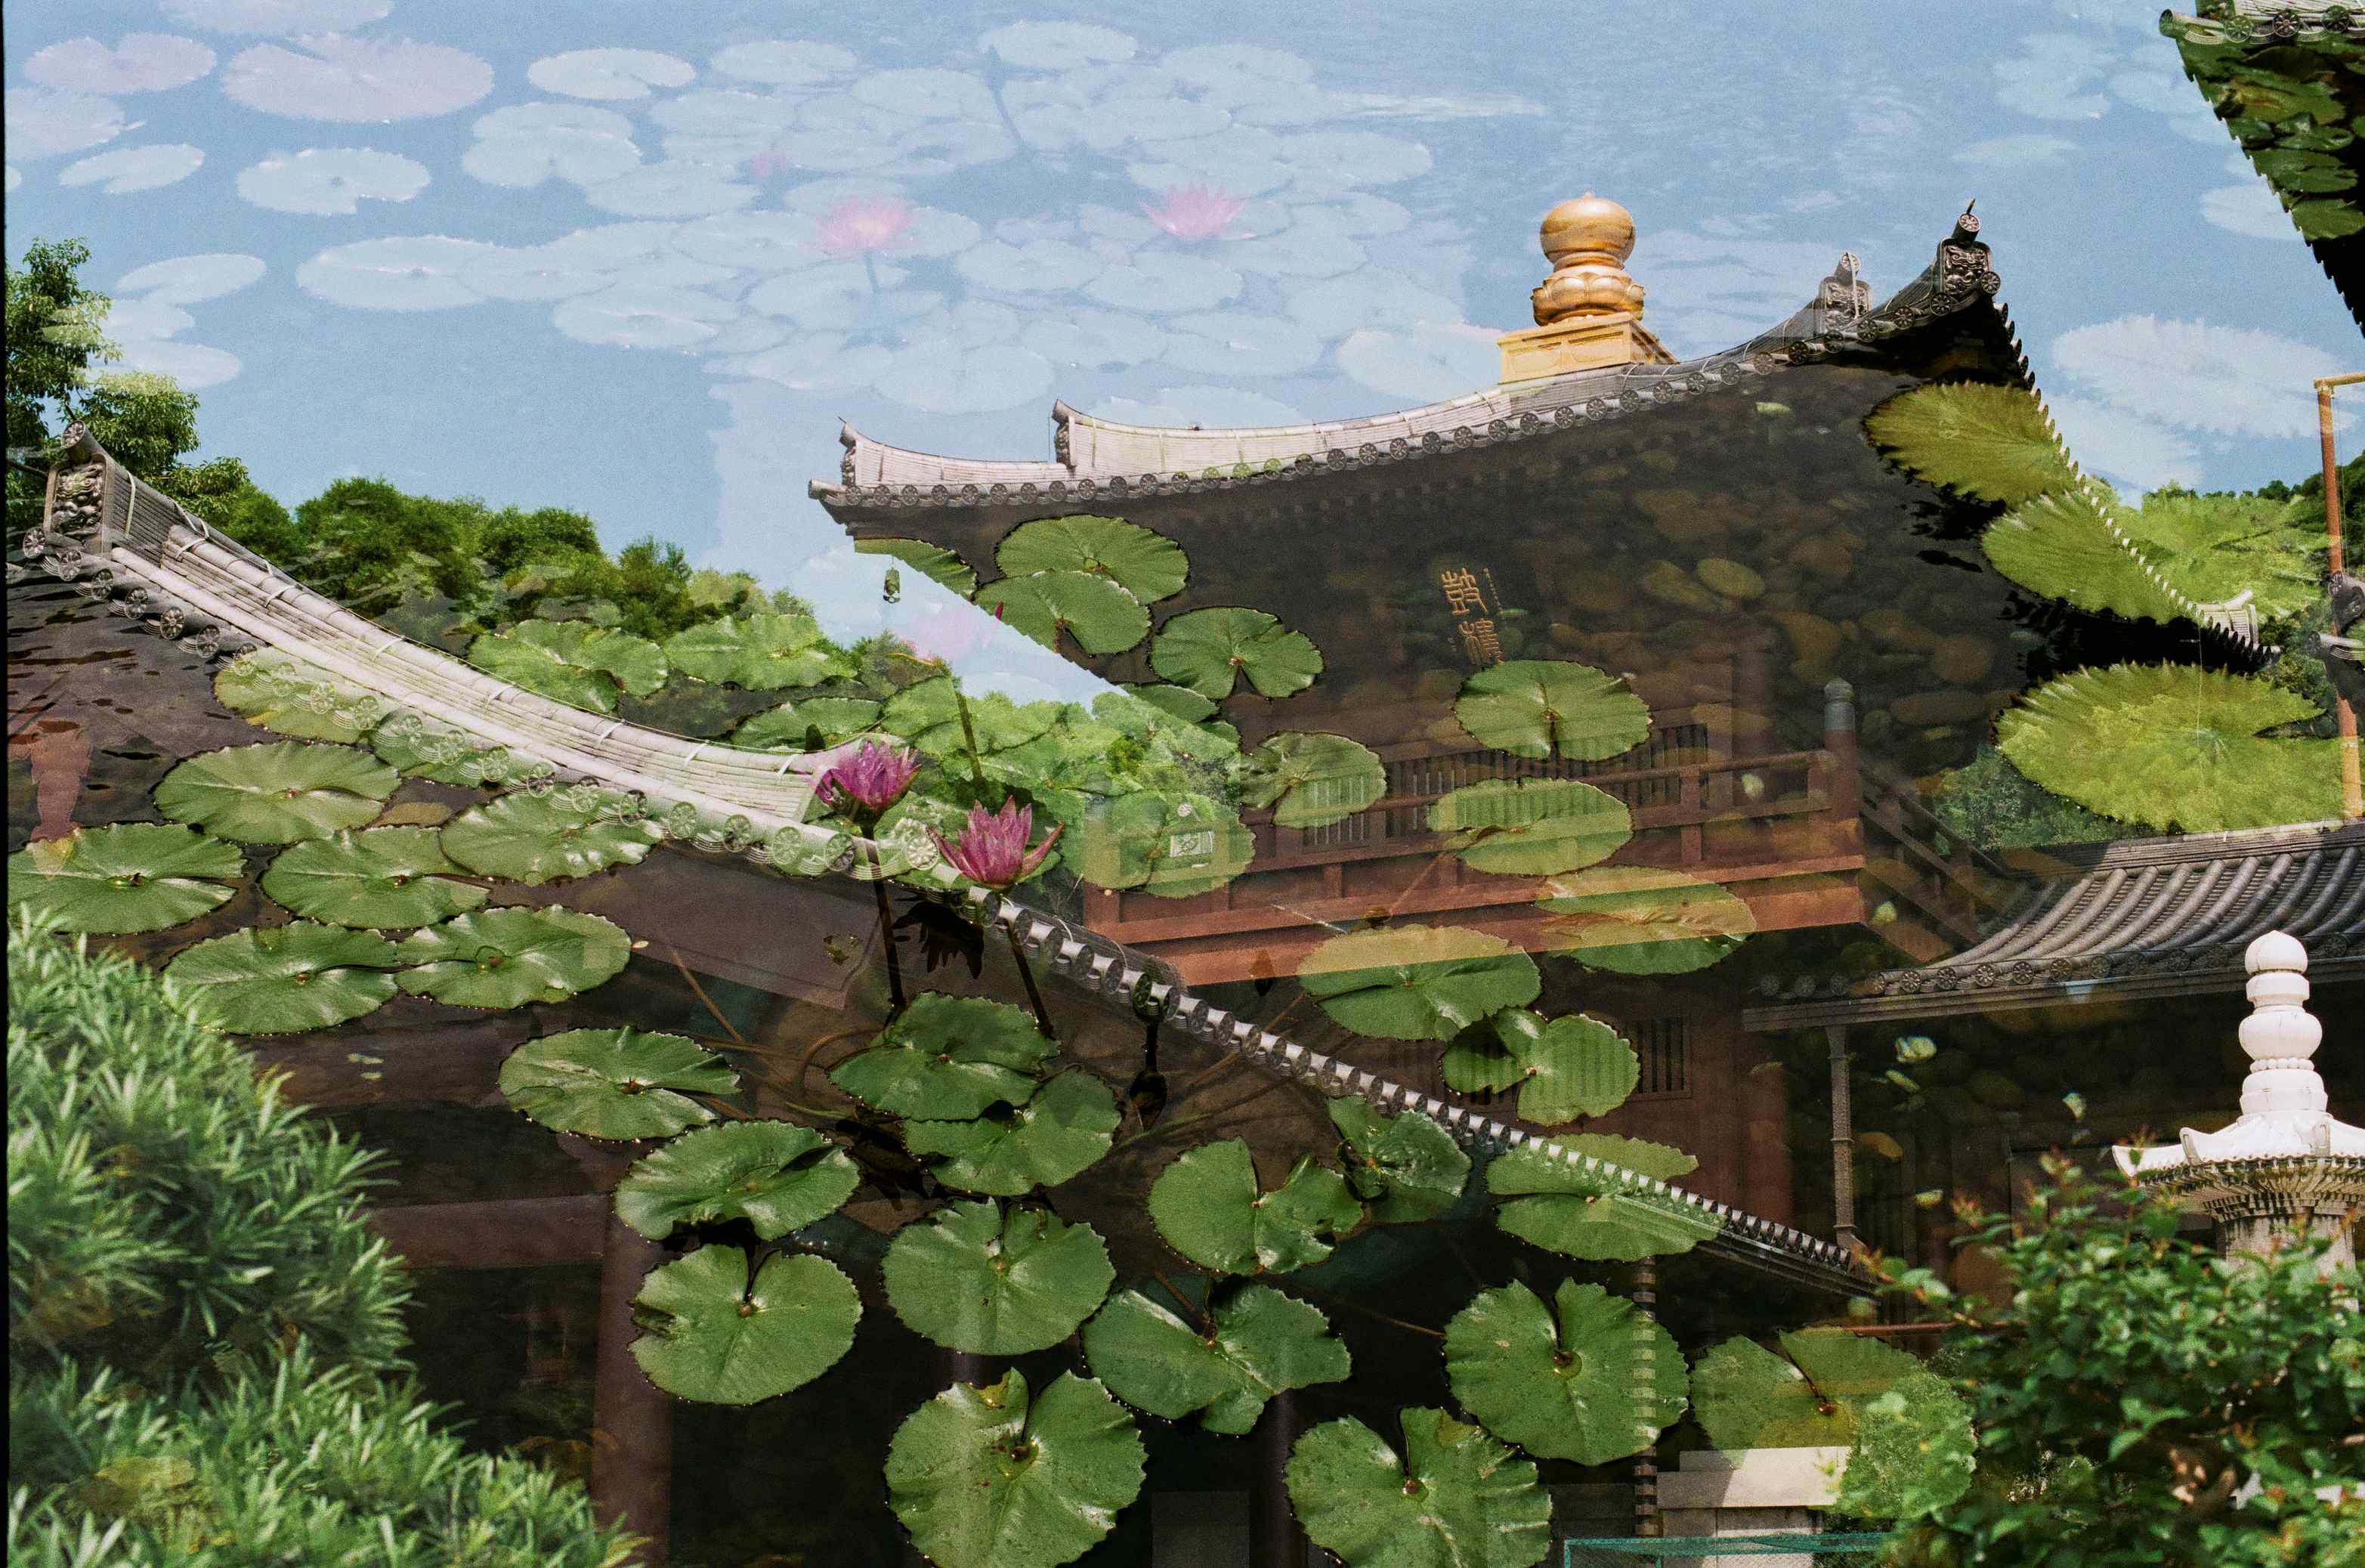
flower, garden, estate, ecosystem, screenshot